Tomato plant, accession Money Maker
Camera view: tilt-top (135 deg); turntable rotation: 30 degrees
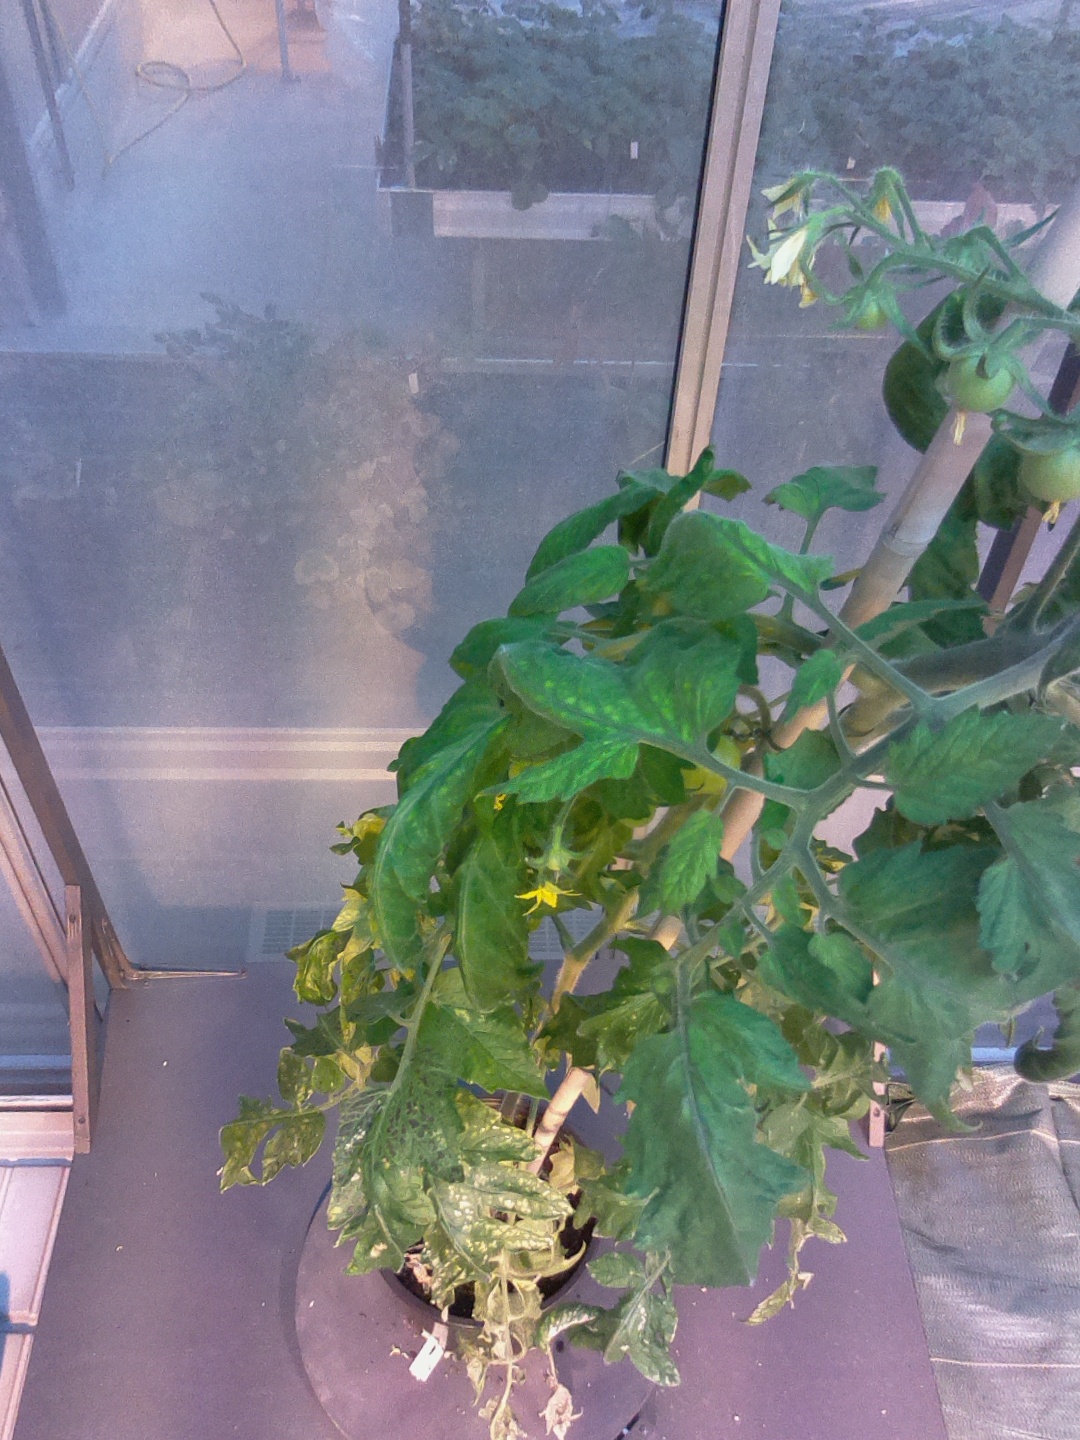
BBCH growth stage 71: 10%-20% of final fruit size